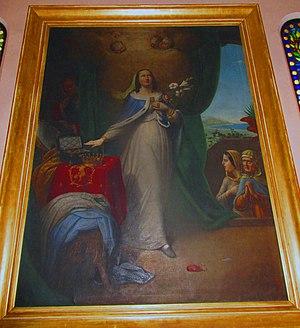
Sainte Maxime rejetant les richesses familiales, par Jules Béguin (1878)
Maxime de Callian est une sainte chrétienne.